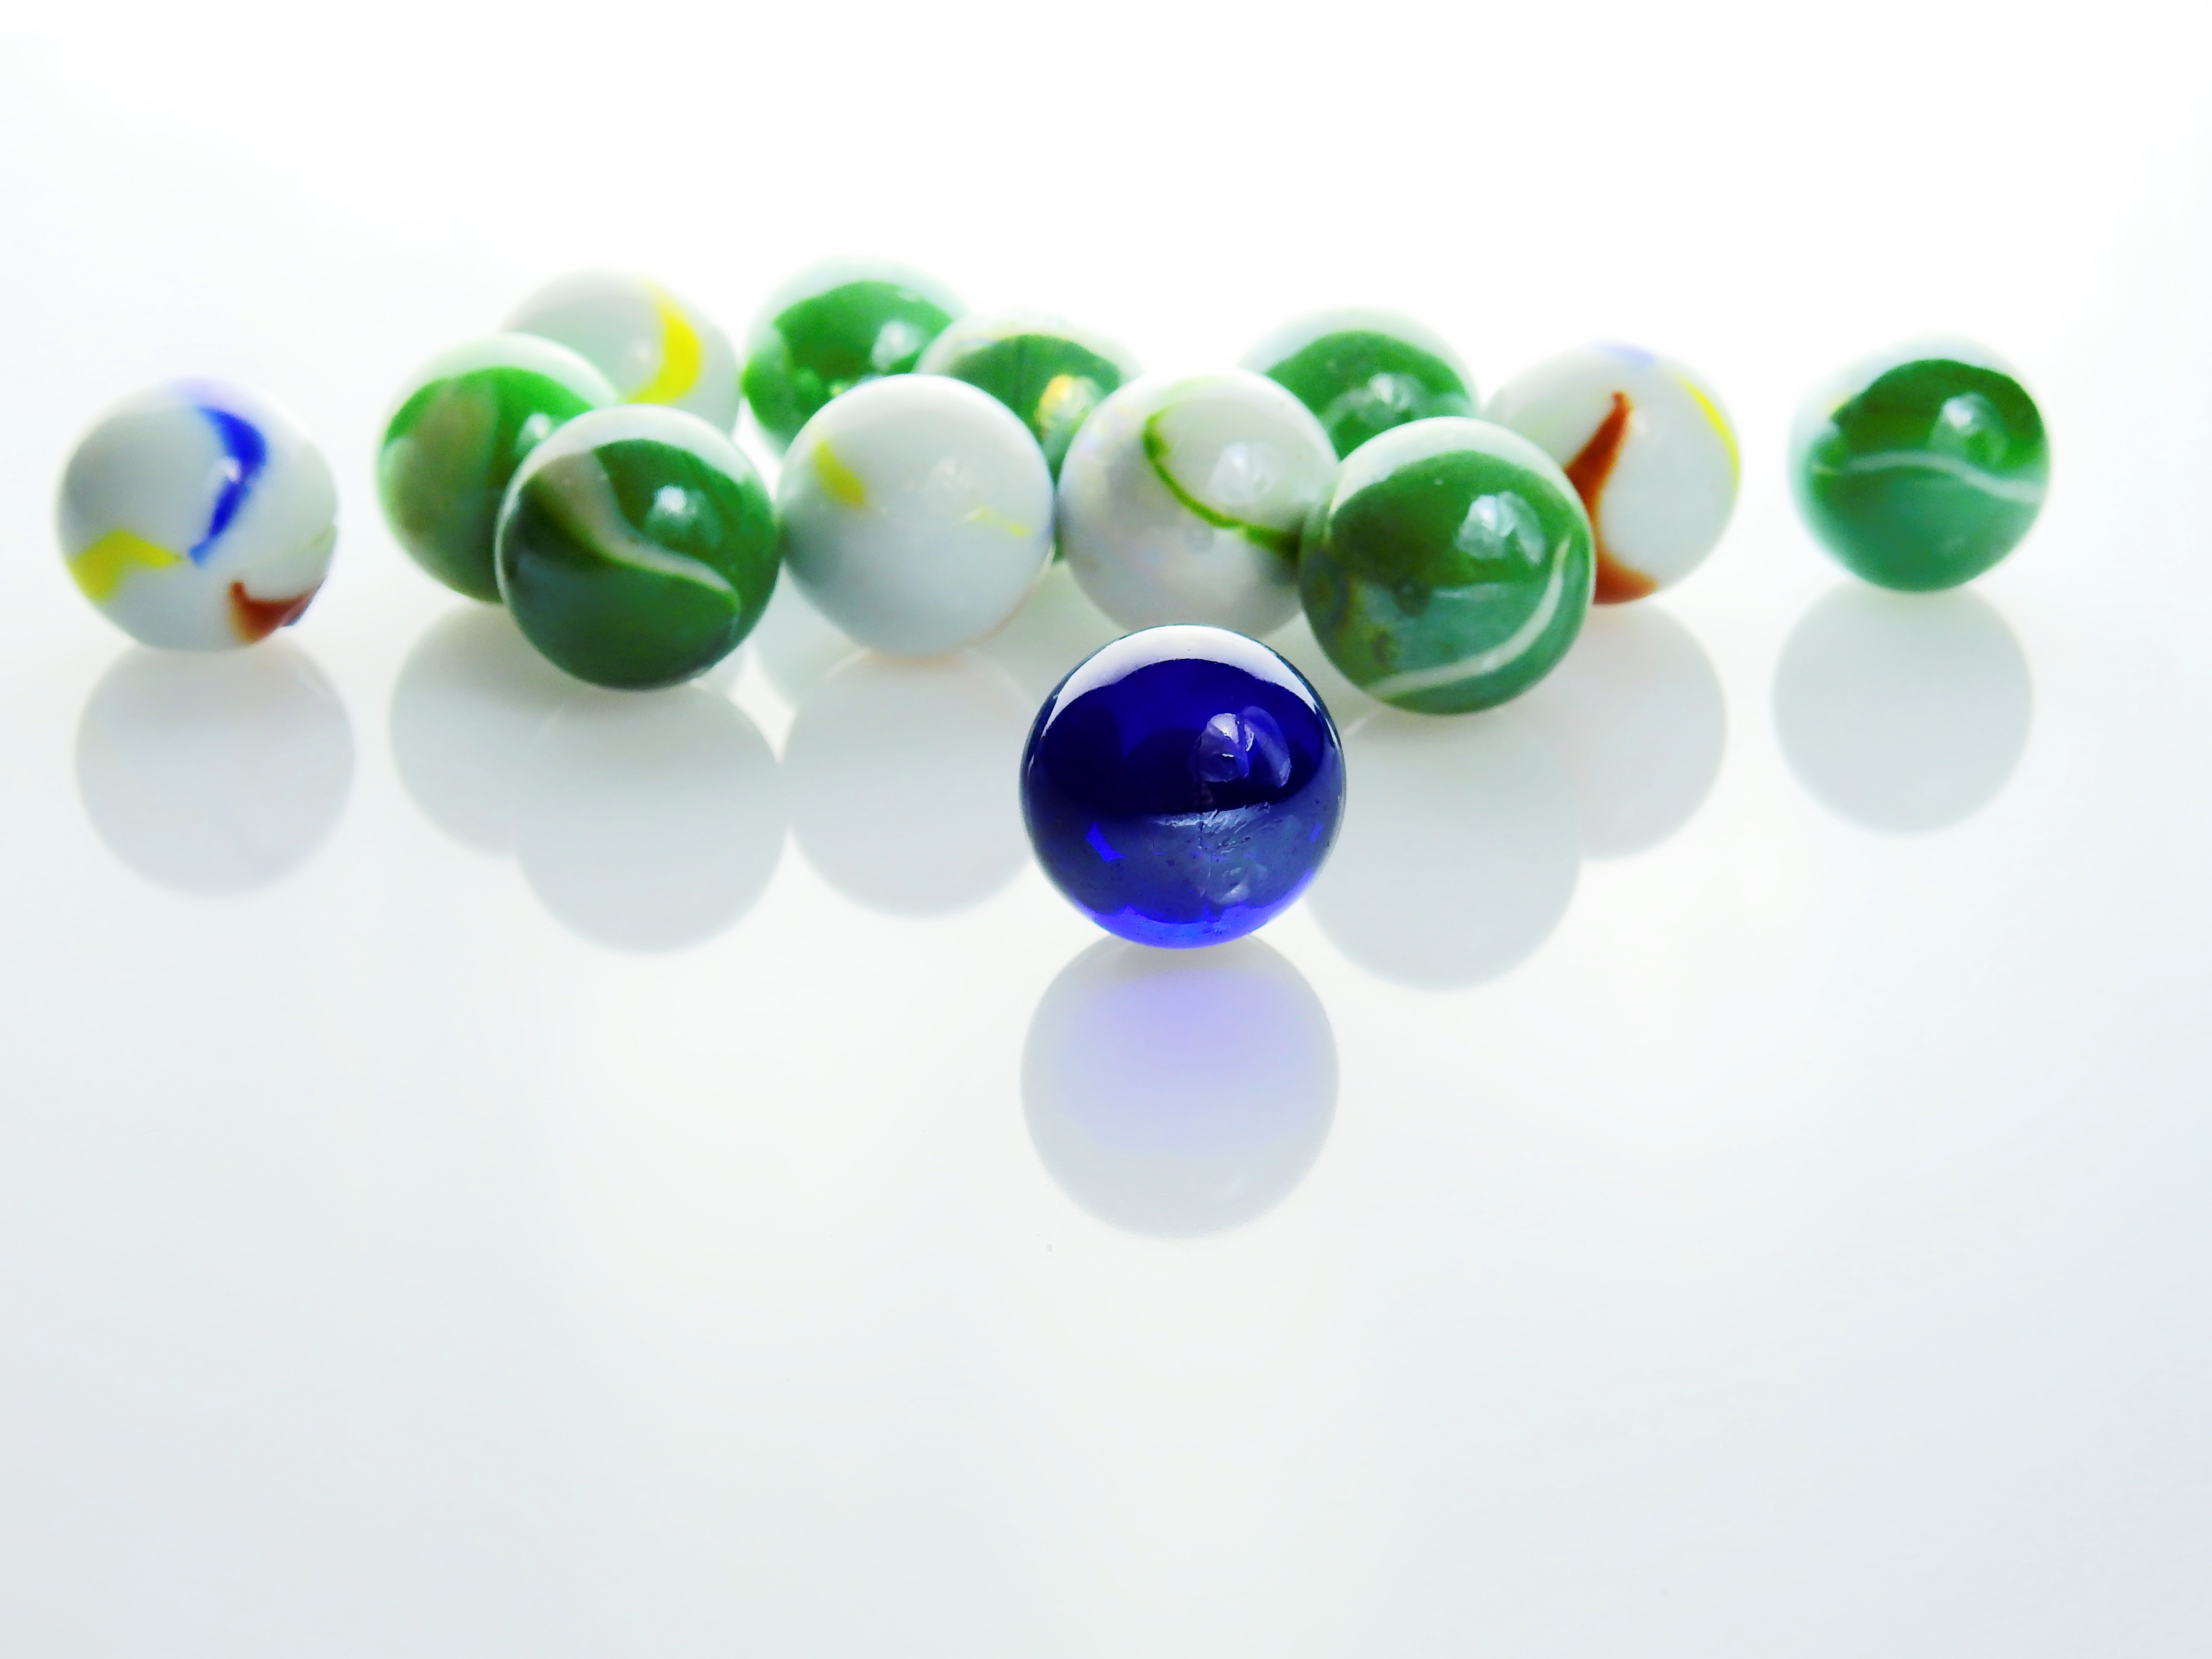
group, play, glass, meeting, color, bead, arrangement, jewellery, art, elements, ball, toys, marbles, marble, balls, organize, about, glass marbles, glaskugeln, fashion accessory